List of comets discovered by Gennadiy Borisov

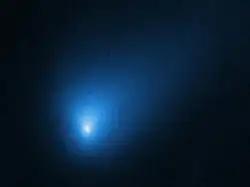
2I/Borisov

It may also refer to any comets below discovered by Crimean astronomer, Gennadiy Borisov: